Margarita Diez-Colunje y Pombo

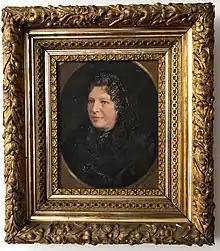
Margarita Diez-Colunje y Pombo

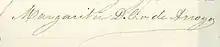
signature

Margarita Diez-Colunje y Pombo (10 June 183818 April 1919) was a Colombian historian, translator, and genealogist.